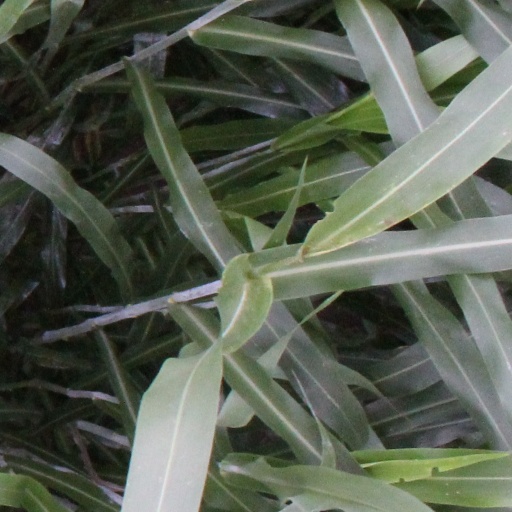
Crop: sorghum